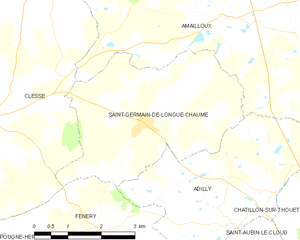
Carte des communes françaises Saint-Germain-de-Longue-Chaume